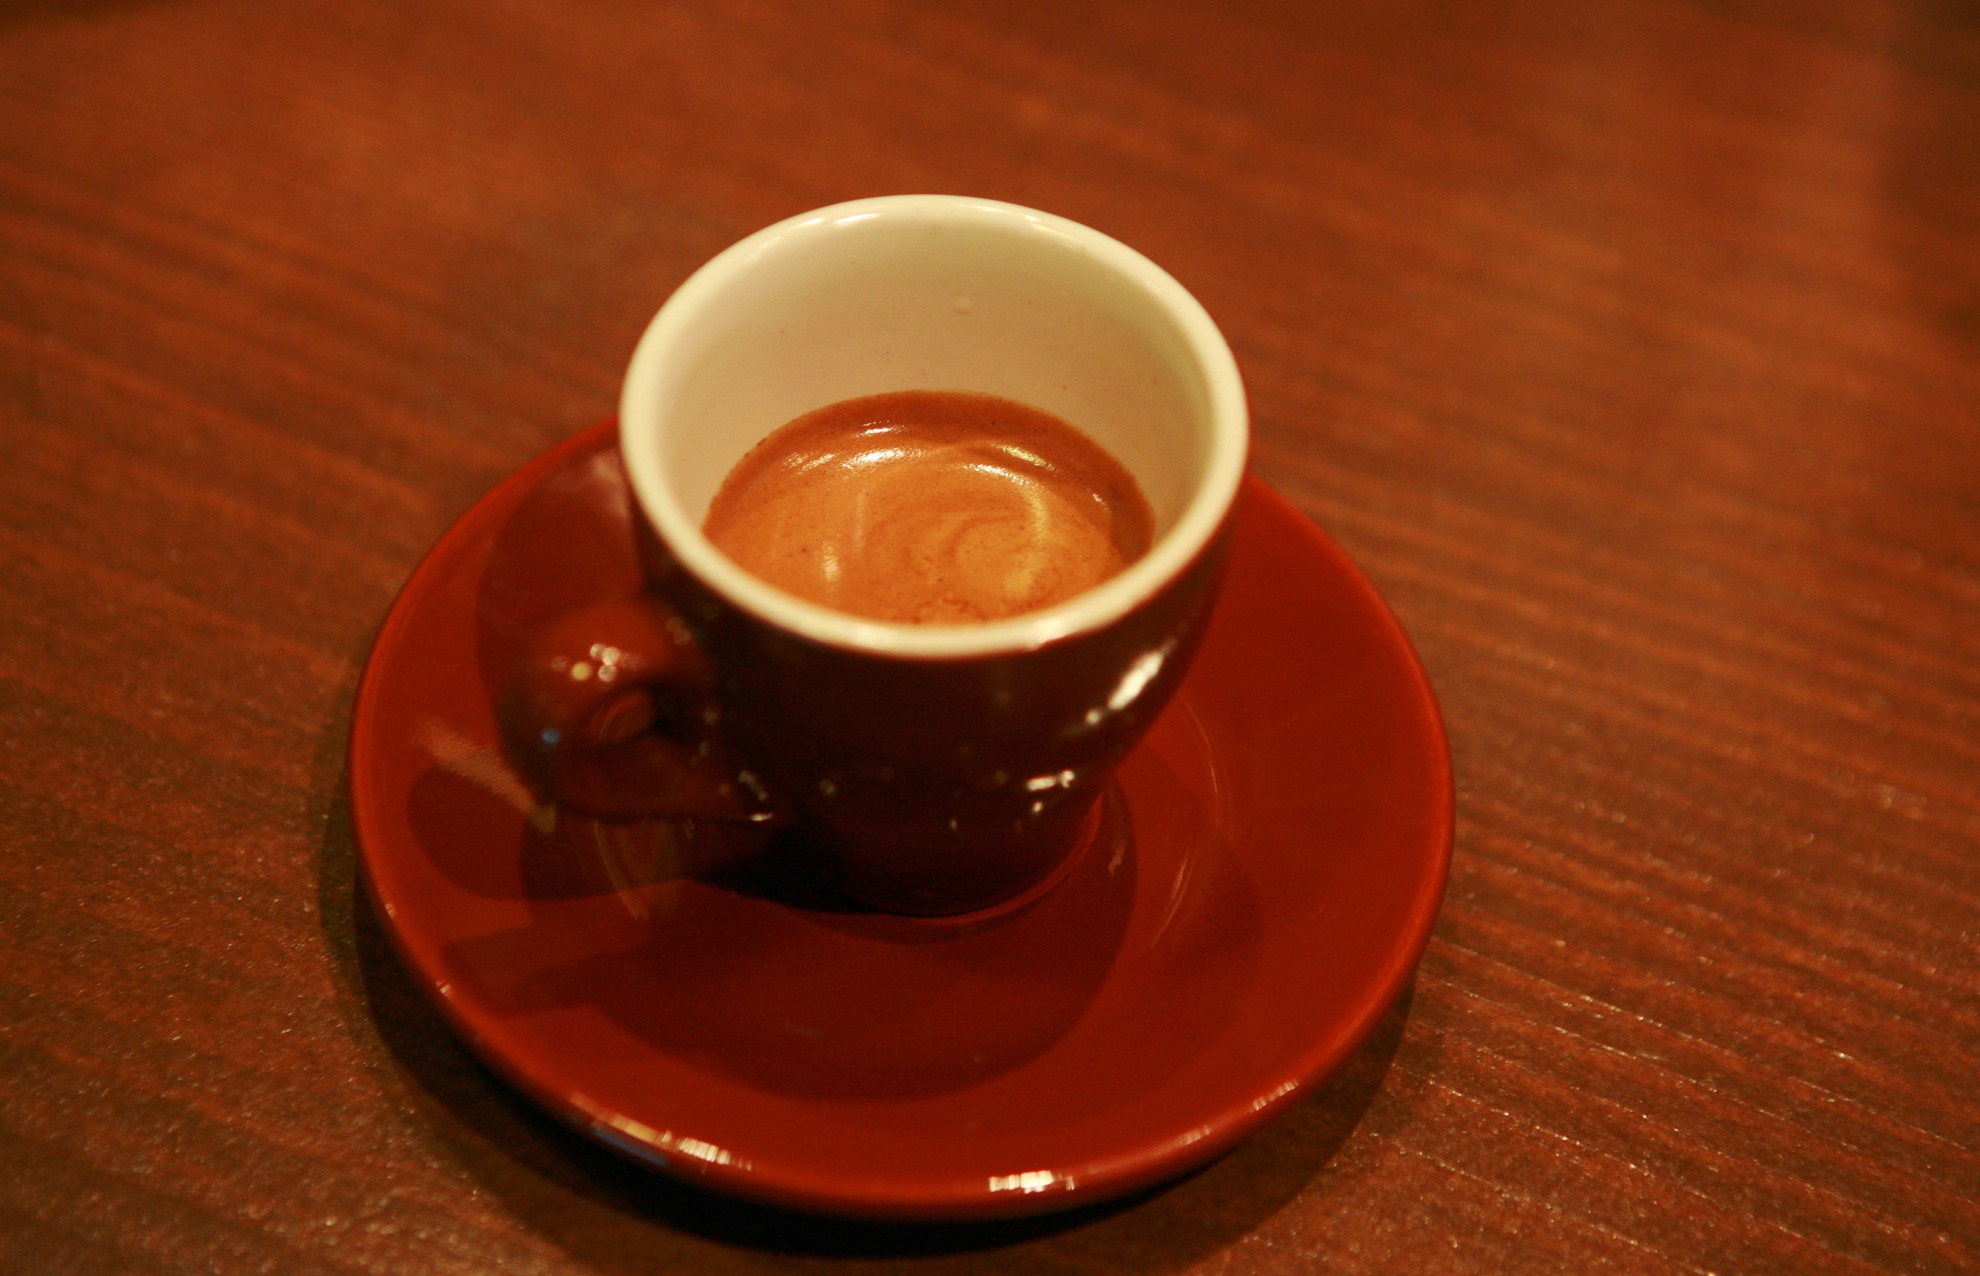
cafe, coffee, tea, morning, aroma, cup, latte, cappuccino, saucer, brown, beverage, drink, breakfast, gourmet, espresso, mug, coffee cup, caffeine, mocha, caff macchiato, coffee milk, ristretto, caff americano, cafe au lait